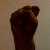
The image shows a hand gesture representing the letter 'S' in Indian Sign Language.